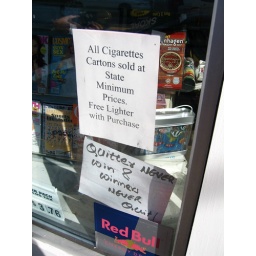
an interesting addition to a sign in a window